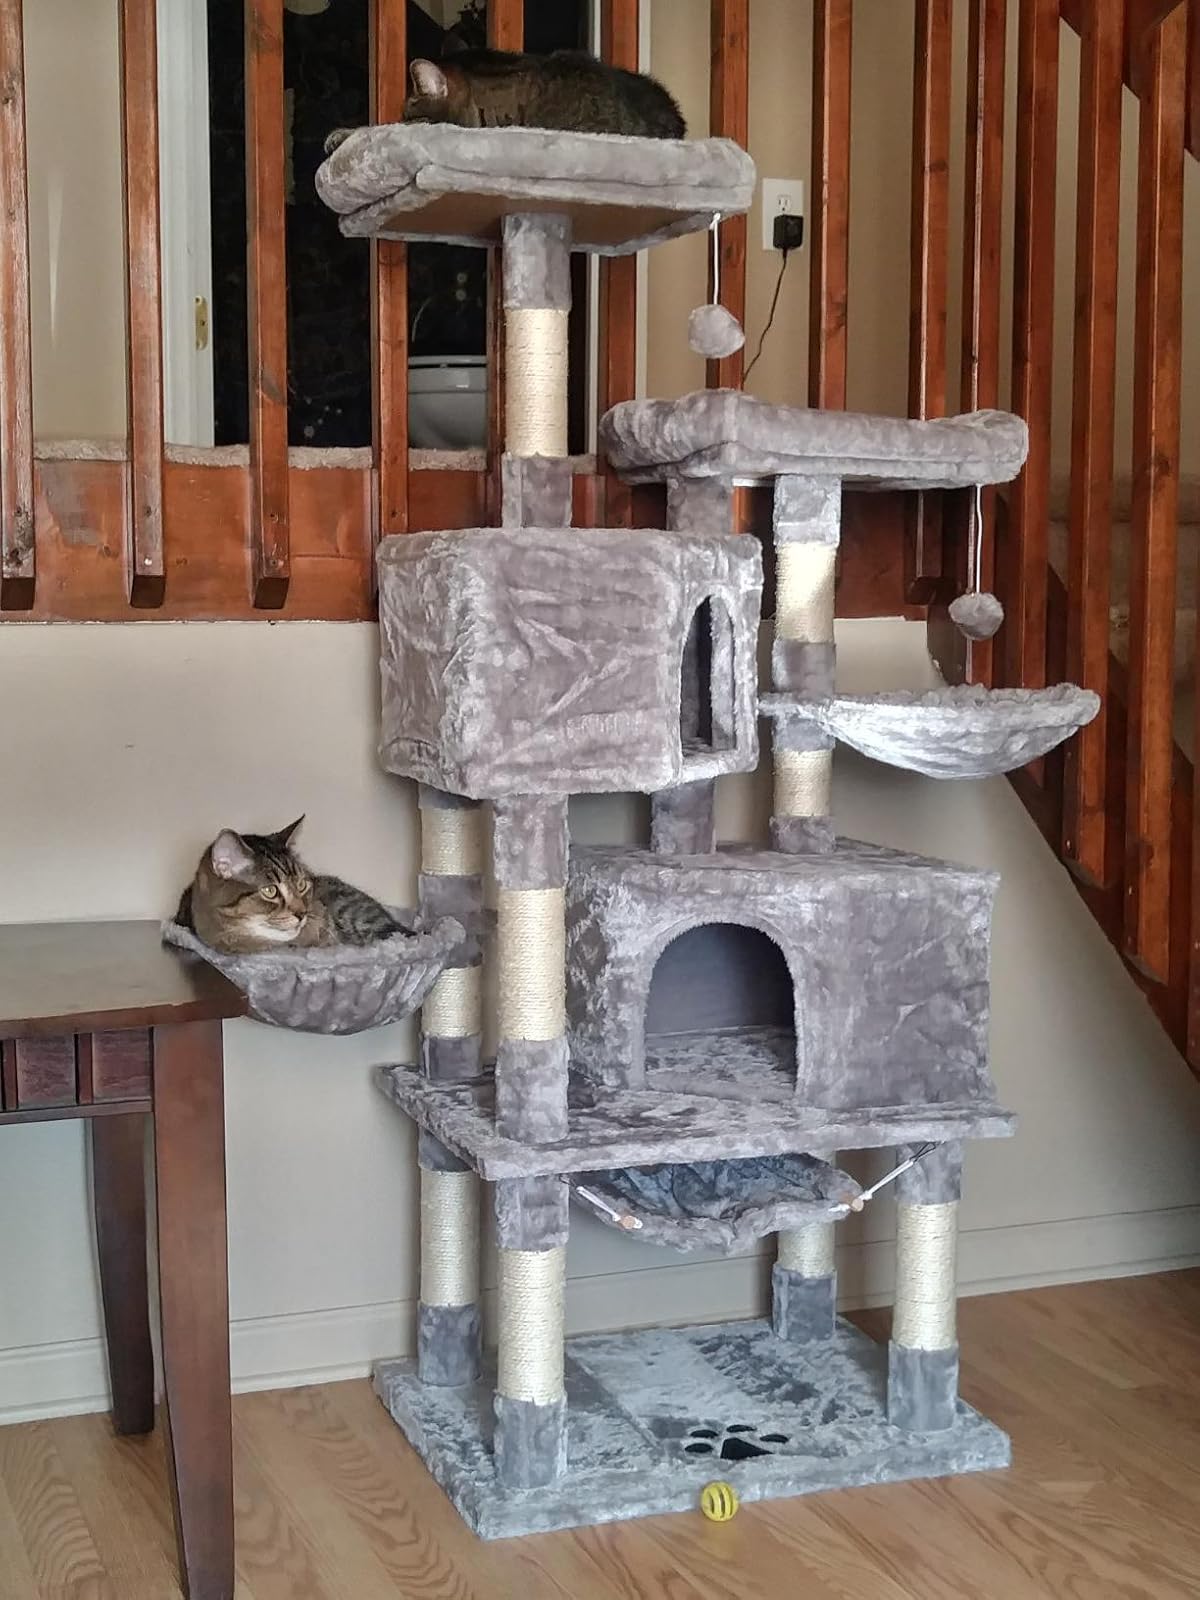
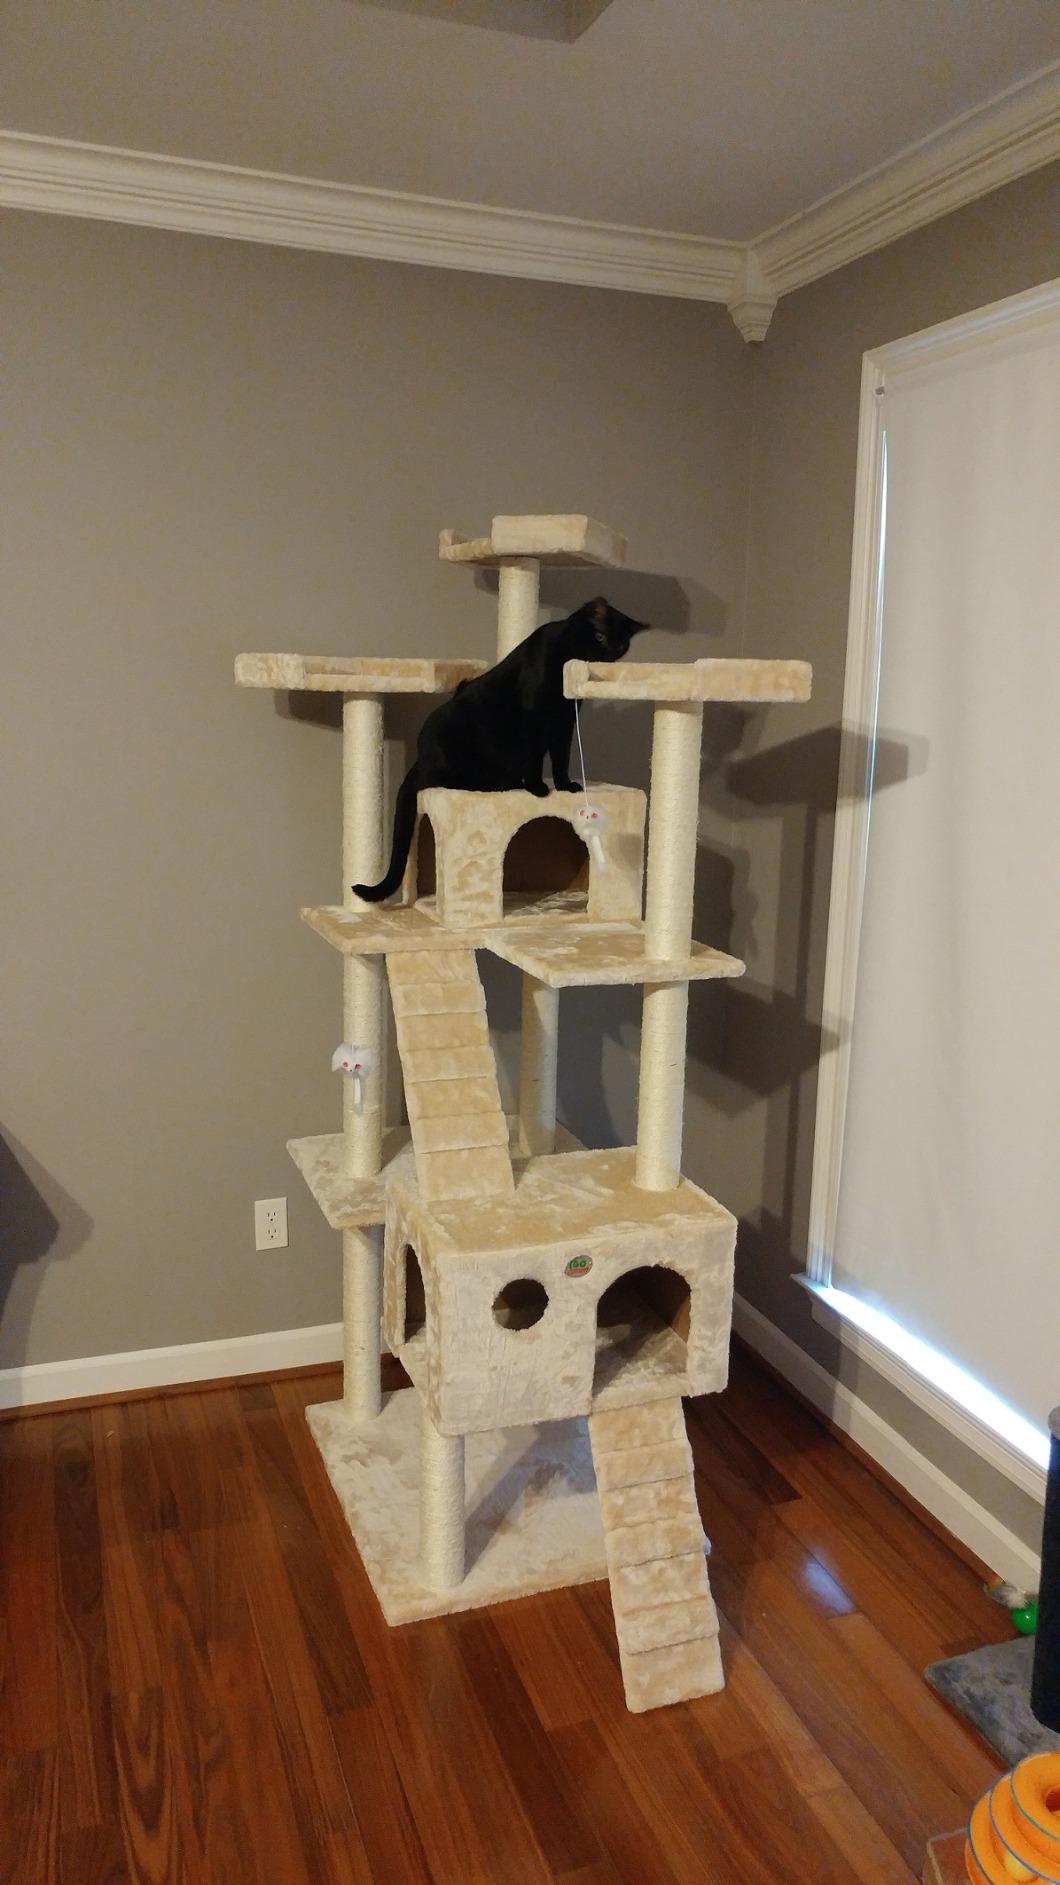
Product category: items_cat tree
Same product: no